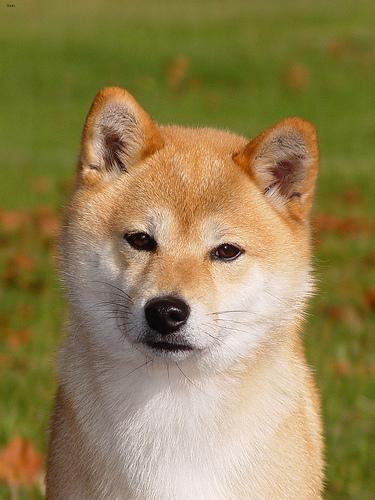
shiba inu